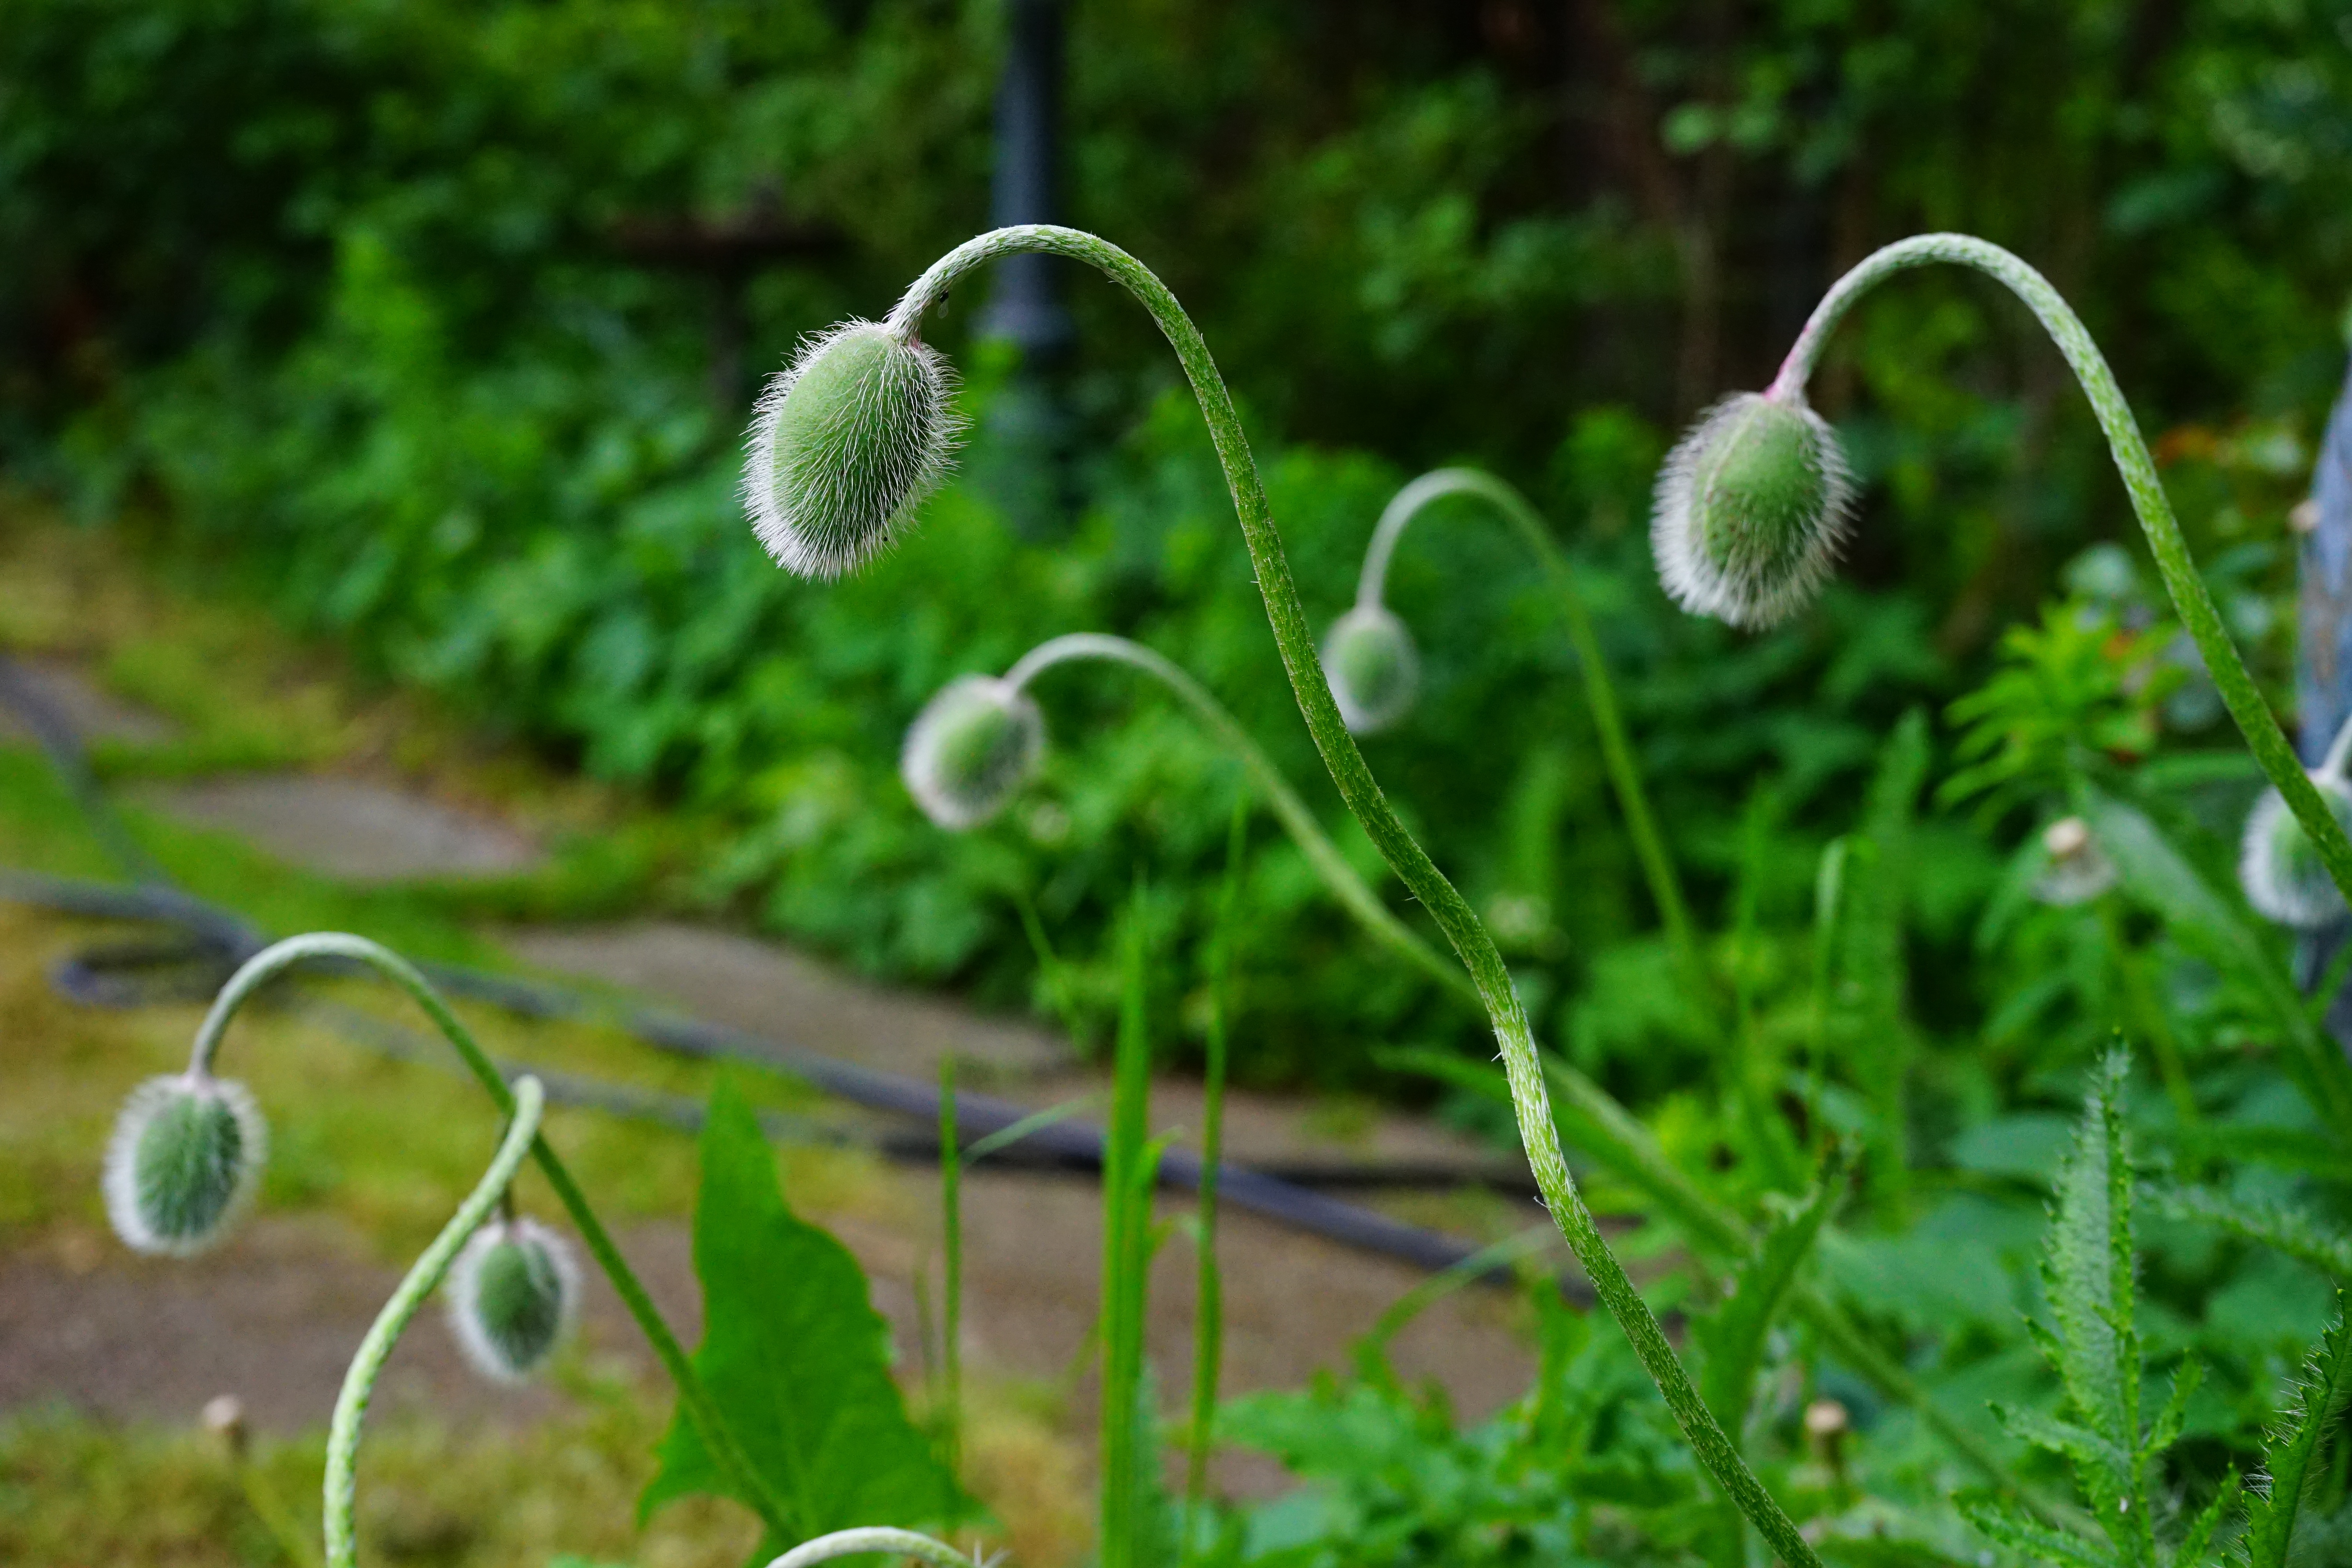
grass, plant, green, flora, klatschmohn, hairy, closed, poppy, papaveraceae, shoots, klatschrose, poppy buds, mohngewaechs, papaver rhoeas, grass family, non vascular land plant